Kingman Island

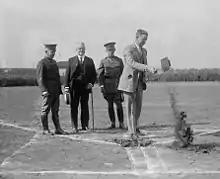
Dwight F. Davis and others break ground for the dedication of Anacostia Park in August 1923.

In 1926, the National Aeronautic Association proposed filling in all or part of Kingman Lake to expand Kingman Island so that a new city airport could be built there. Two years later, the piers supporting the Benning Bridge were reconfigured to permit a dredge to pass between them. The existing piers (which were apart) were replaced with piers apart. The reconfiguration was exceptionally complex, as 92 percent of the city's electrical supply passed through cables carried by Benning Bridge. The new, large dredging ship "Benning" was used to dredge the upper part of the Anacostia River, and some of the fill from this operation was used to create two new islands in Kingman Lake, named Island No. 3 ( in size) and Island No. 4 ( in size).